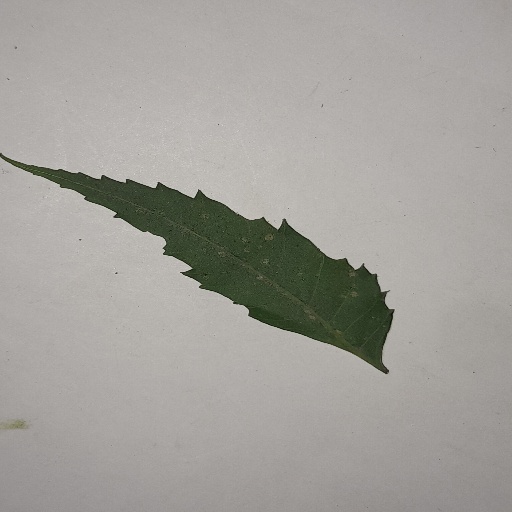
Species: Neem
Leaf condition: Powdery Mildew